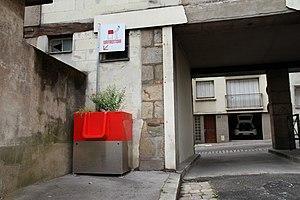
Uritrottoir STOUT rue Montaudouine à Nantes
Un uritrottoir est un urinoir public écologique destiné aux hommes et aux femmes équipées d'un « pisse-debout ». Cet équipement sanitaire est destiné à lutter contre les incivilités urinaires en ville.